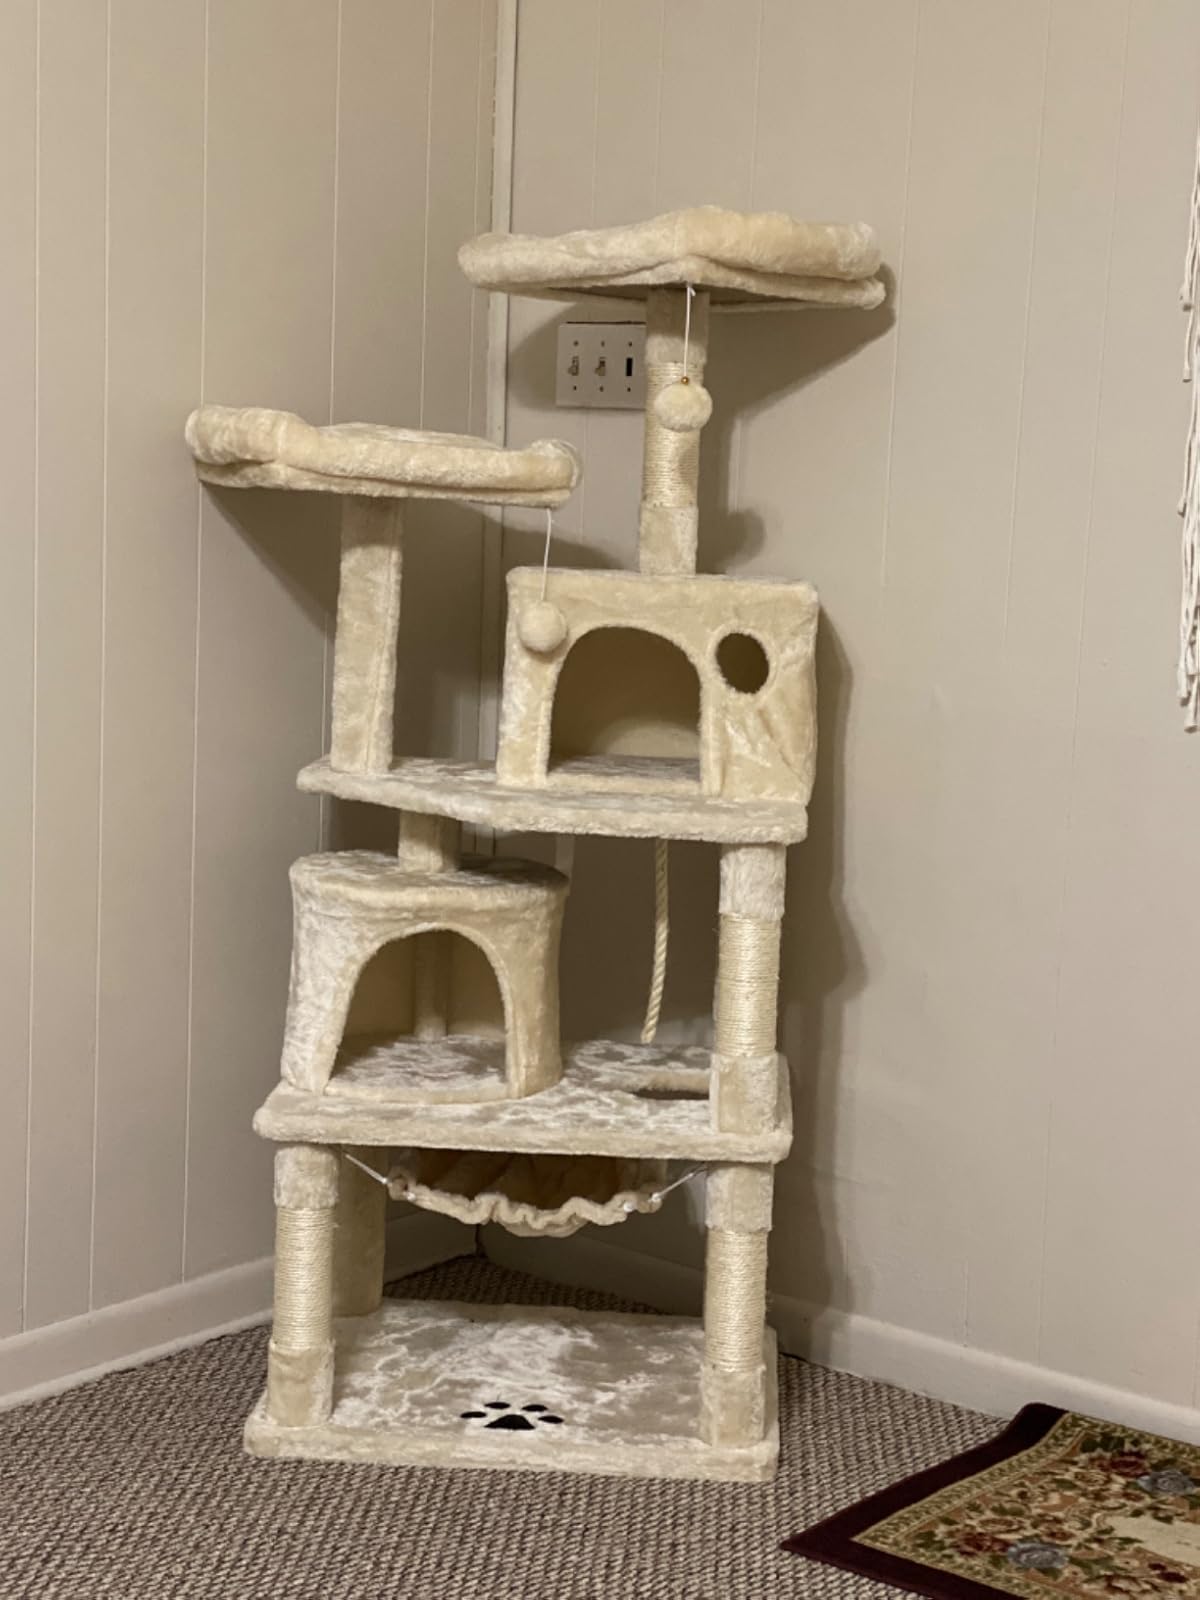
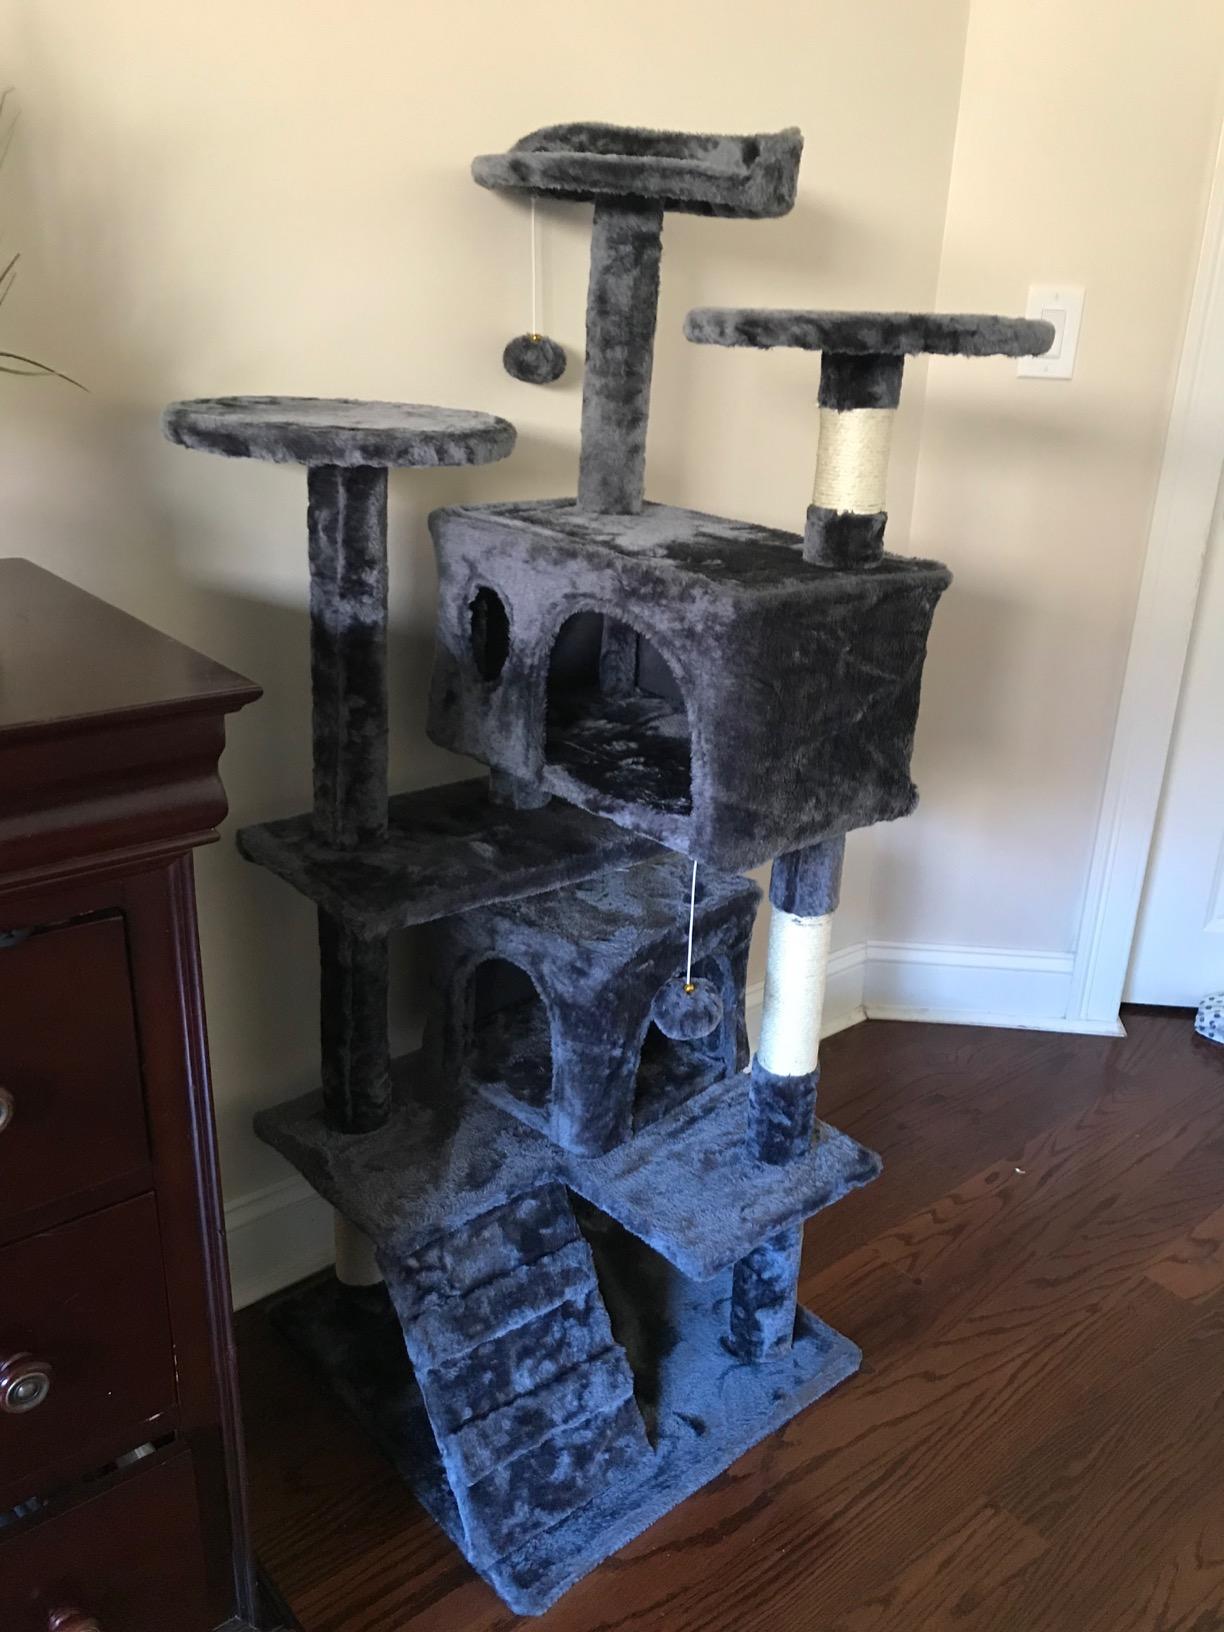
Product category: items_cat tree
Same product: no